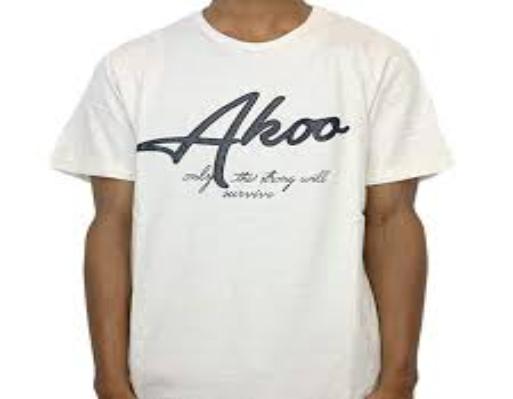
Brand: AKOO
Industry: Clothes